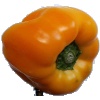
Label: Pepper Yellow 1